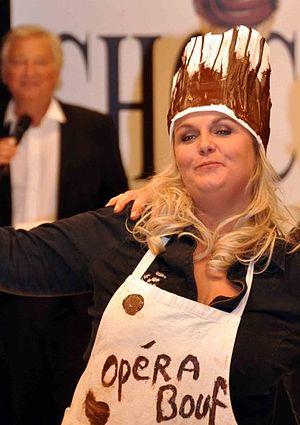
Valérie Damidot au salon du chocolat
Cet article présente la liste des participants à l'émission de télévision française de divertissement Danse avec les stars diffusée sur TF1 depuis le 12 février 2011.
Valérie Damidot est une animatrice de télévision et actrice française née le 18 janvier 1965 à La Garenne-Colombes.
N'oubliez pas les paroles !, parfois abrégé NOPLP, est un jeu télévisé français, diffusé en France, de façon bi-quotidienne, sur France 2, depuis le 15 décembre 2007 et en Belgique, sur La Deux, depuis le 2 septembre 2019. Il est présenté par Nagui depuis son lancement et produit par la société Air Productions.